William Morgan (1782–1858)

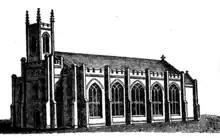
Christ Church, Bradford, 1830 engraving

In later life Morgan was vicar of Hulcott, Buckinghamshire, from 1851 to 1858. He died that year, at 10 South Parade, Bath.